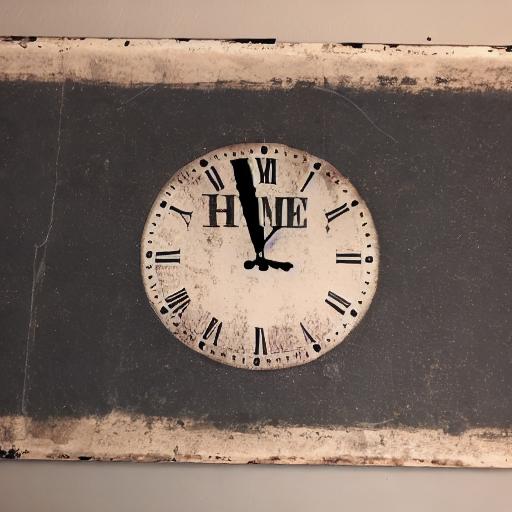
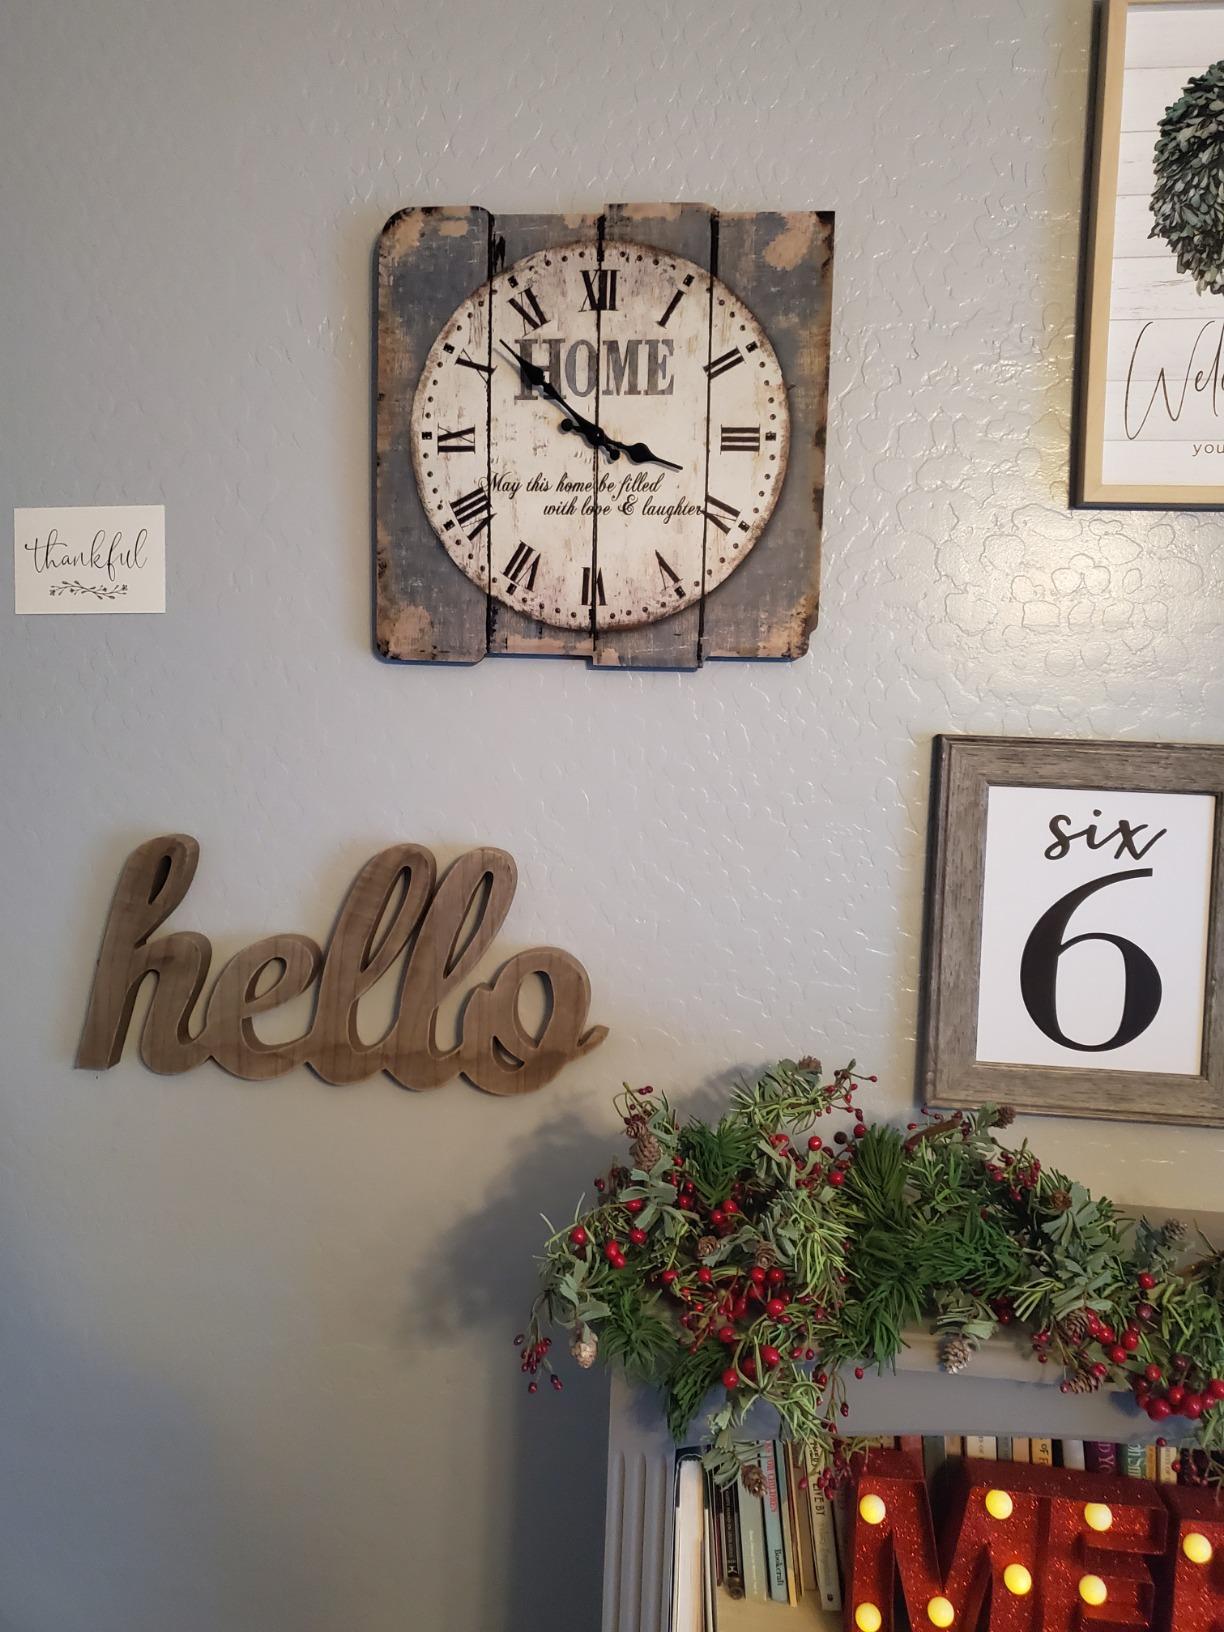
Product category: clock
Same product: no